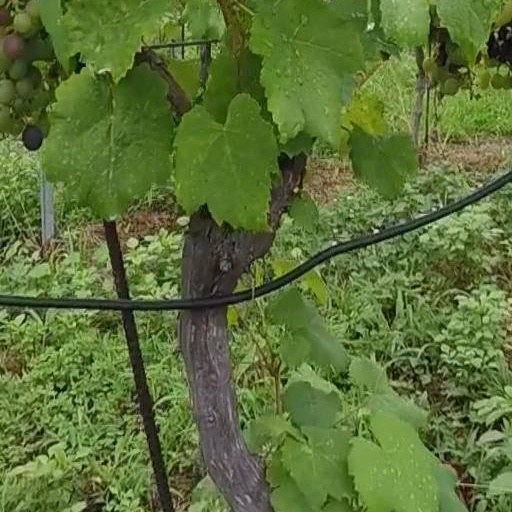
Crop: grape